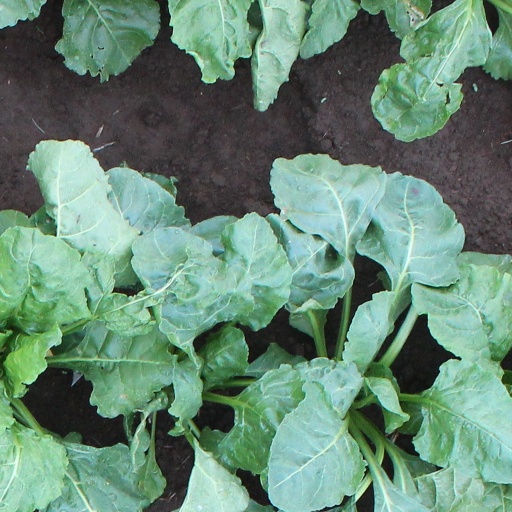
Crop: sugar beet